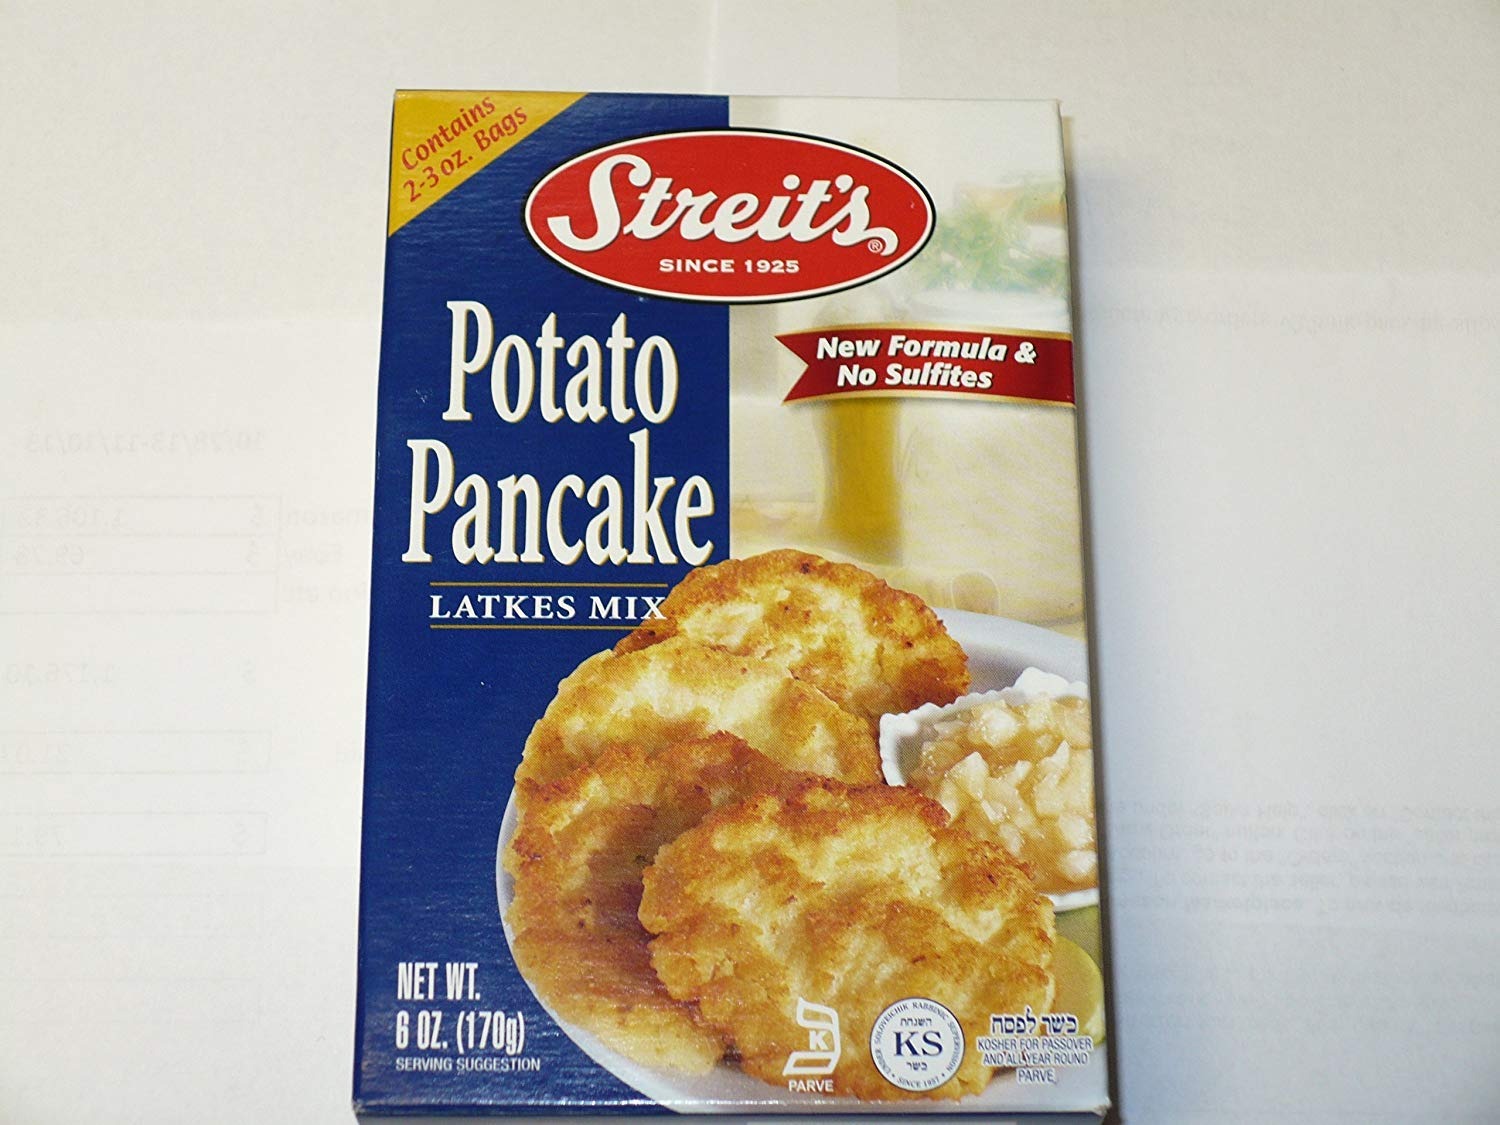
Item Name: Streits Mix Pncke Pto
Bullet Point 1: New Formula & No Sulfites
Bullet Point 2: kosher for passoer and all year round
Bullet Point 3: Parve
Bullet Point 4: Single box of two 3 oz bags
Bullet Point 5: NOT A PACK OF 12
Product Description: Contains two 3 oz. bags
Value: 3.0
Unit: Fl Oz

Price: 2.685